Brenden Margieson

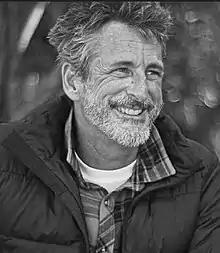
Margieson in 2020

Brenden Margieson, born on July 3, 1972, is a former Australian professional surfer, widely recognized as one of the pioneering free surfers to achieve substantial financial success in the sport. In 1996, he secured victory at the inaugural "Nias Indonesian Pro" and earned the title of "Best free-surfer in the world" in consecutive years (1998 and 1999) according to Australia's Surfing Life. Known by the moniker "Margo", he is often praised for his stylish regular foot, characterized by a smooth and powerful technique, making him a captivating presence in the world of surfing. Margieson remains a cherished figure in Australian surfing.